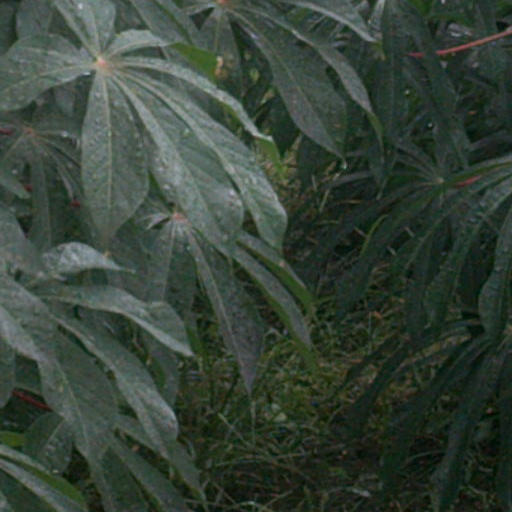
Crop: cassava